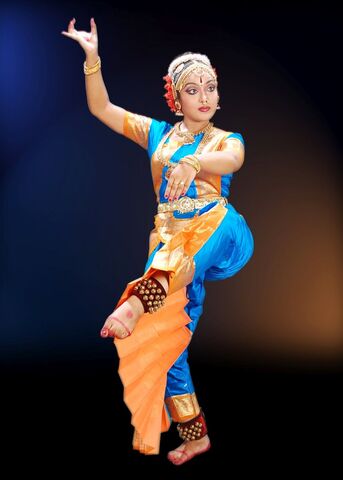
Dance form: bharatanatyam